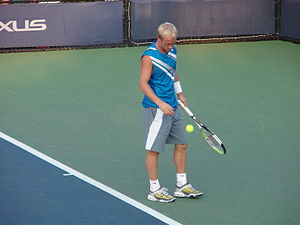
Stefan Koubek
Stefan Koubek er en østrigsk tennisspiller, der blev professionel i 1994. Han har igennem sin karriere vundet 3 single- og 1 doubletitel, og hans højeste placering på ATP's verdensrangliste er en 20. plads, som han opnåede i marts 2000.